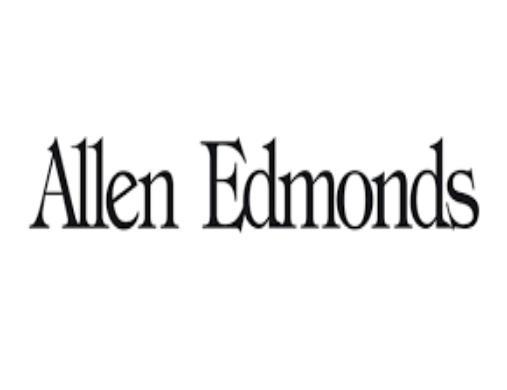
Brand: Allen Edmonds
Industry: Clothes